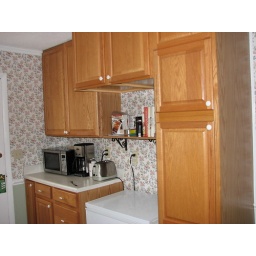
where the refrigerator should have gone now has become our freezer and a cook book shelf we put in